History of libraries

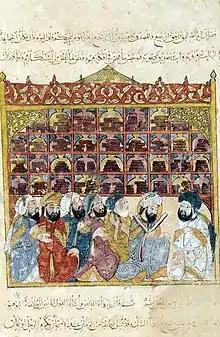
Miniature showing a library in Baghdad. 13th century manuscript of the celebrated book "The Assemblies" written by Hariri and illustrated by al-Wasiti.

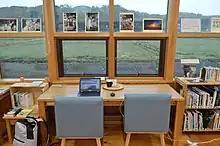
Reading seats at Ama Town Central Library, Japan

al-Muqaddasi described the library as "a complex of buildings surrounded by gardens with lakes and waterways. The buildings were topped with domes, and comprised an upper and a lower storey with a total, according to the chief official, of 360 rooms... In each department, catalogues were placed on a shelf... the rooms were furnished with carpets".